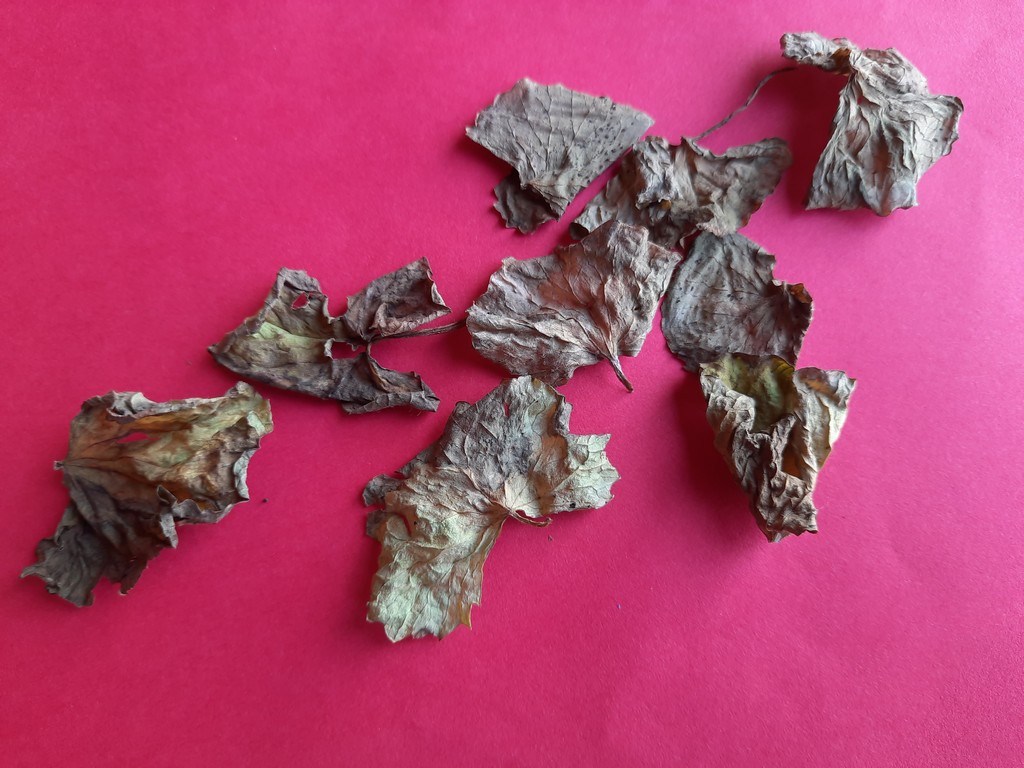
Label: Dried